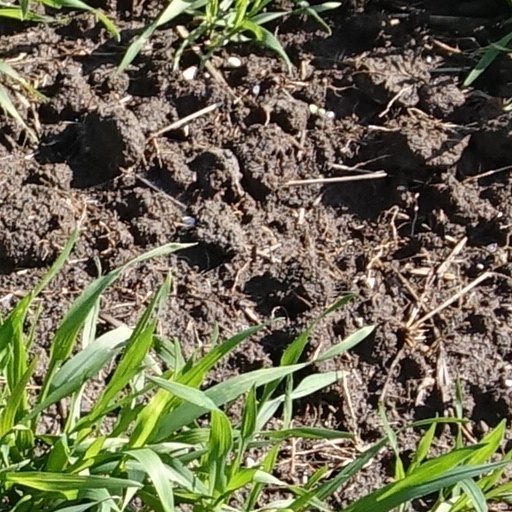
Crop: wheat